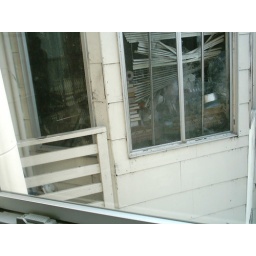
a broken window in the apartment next door -- seen from a back room in our condo